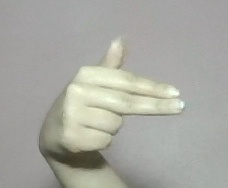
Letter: ghain